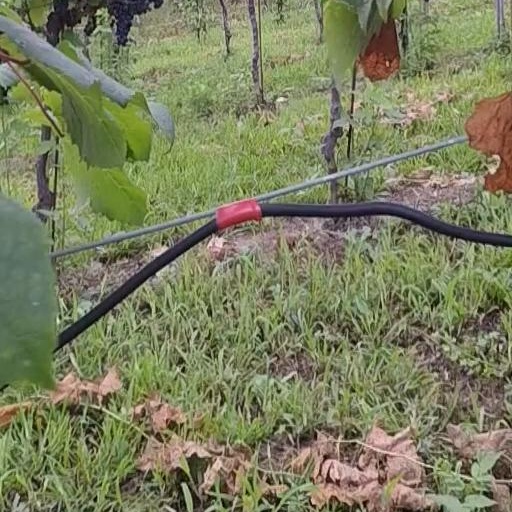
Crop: grape